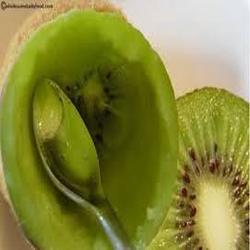
Label: Kiwi